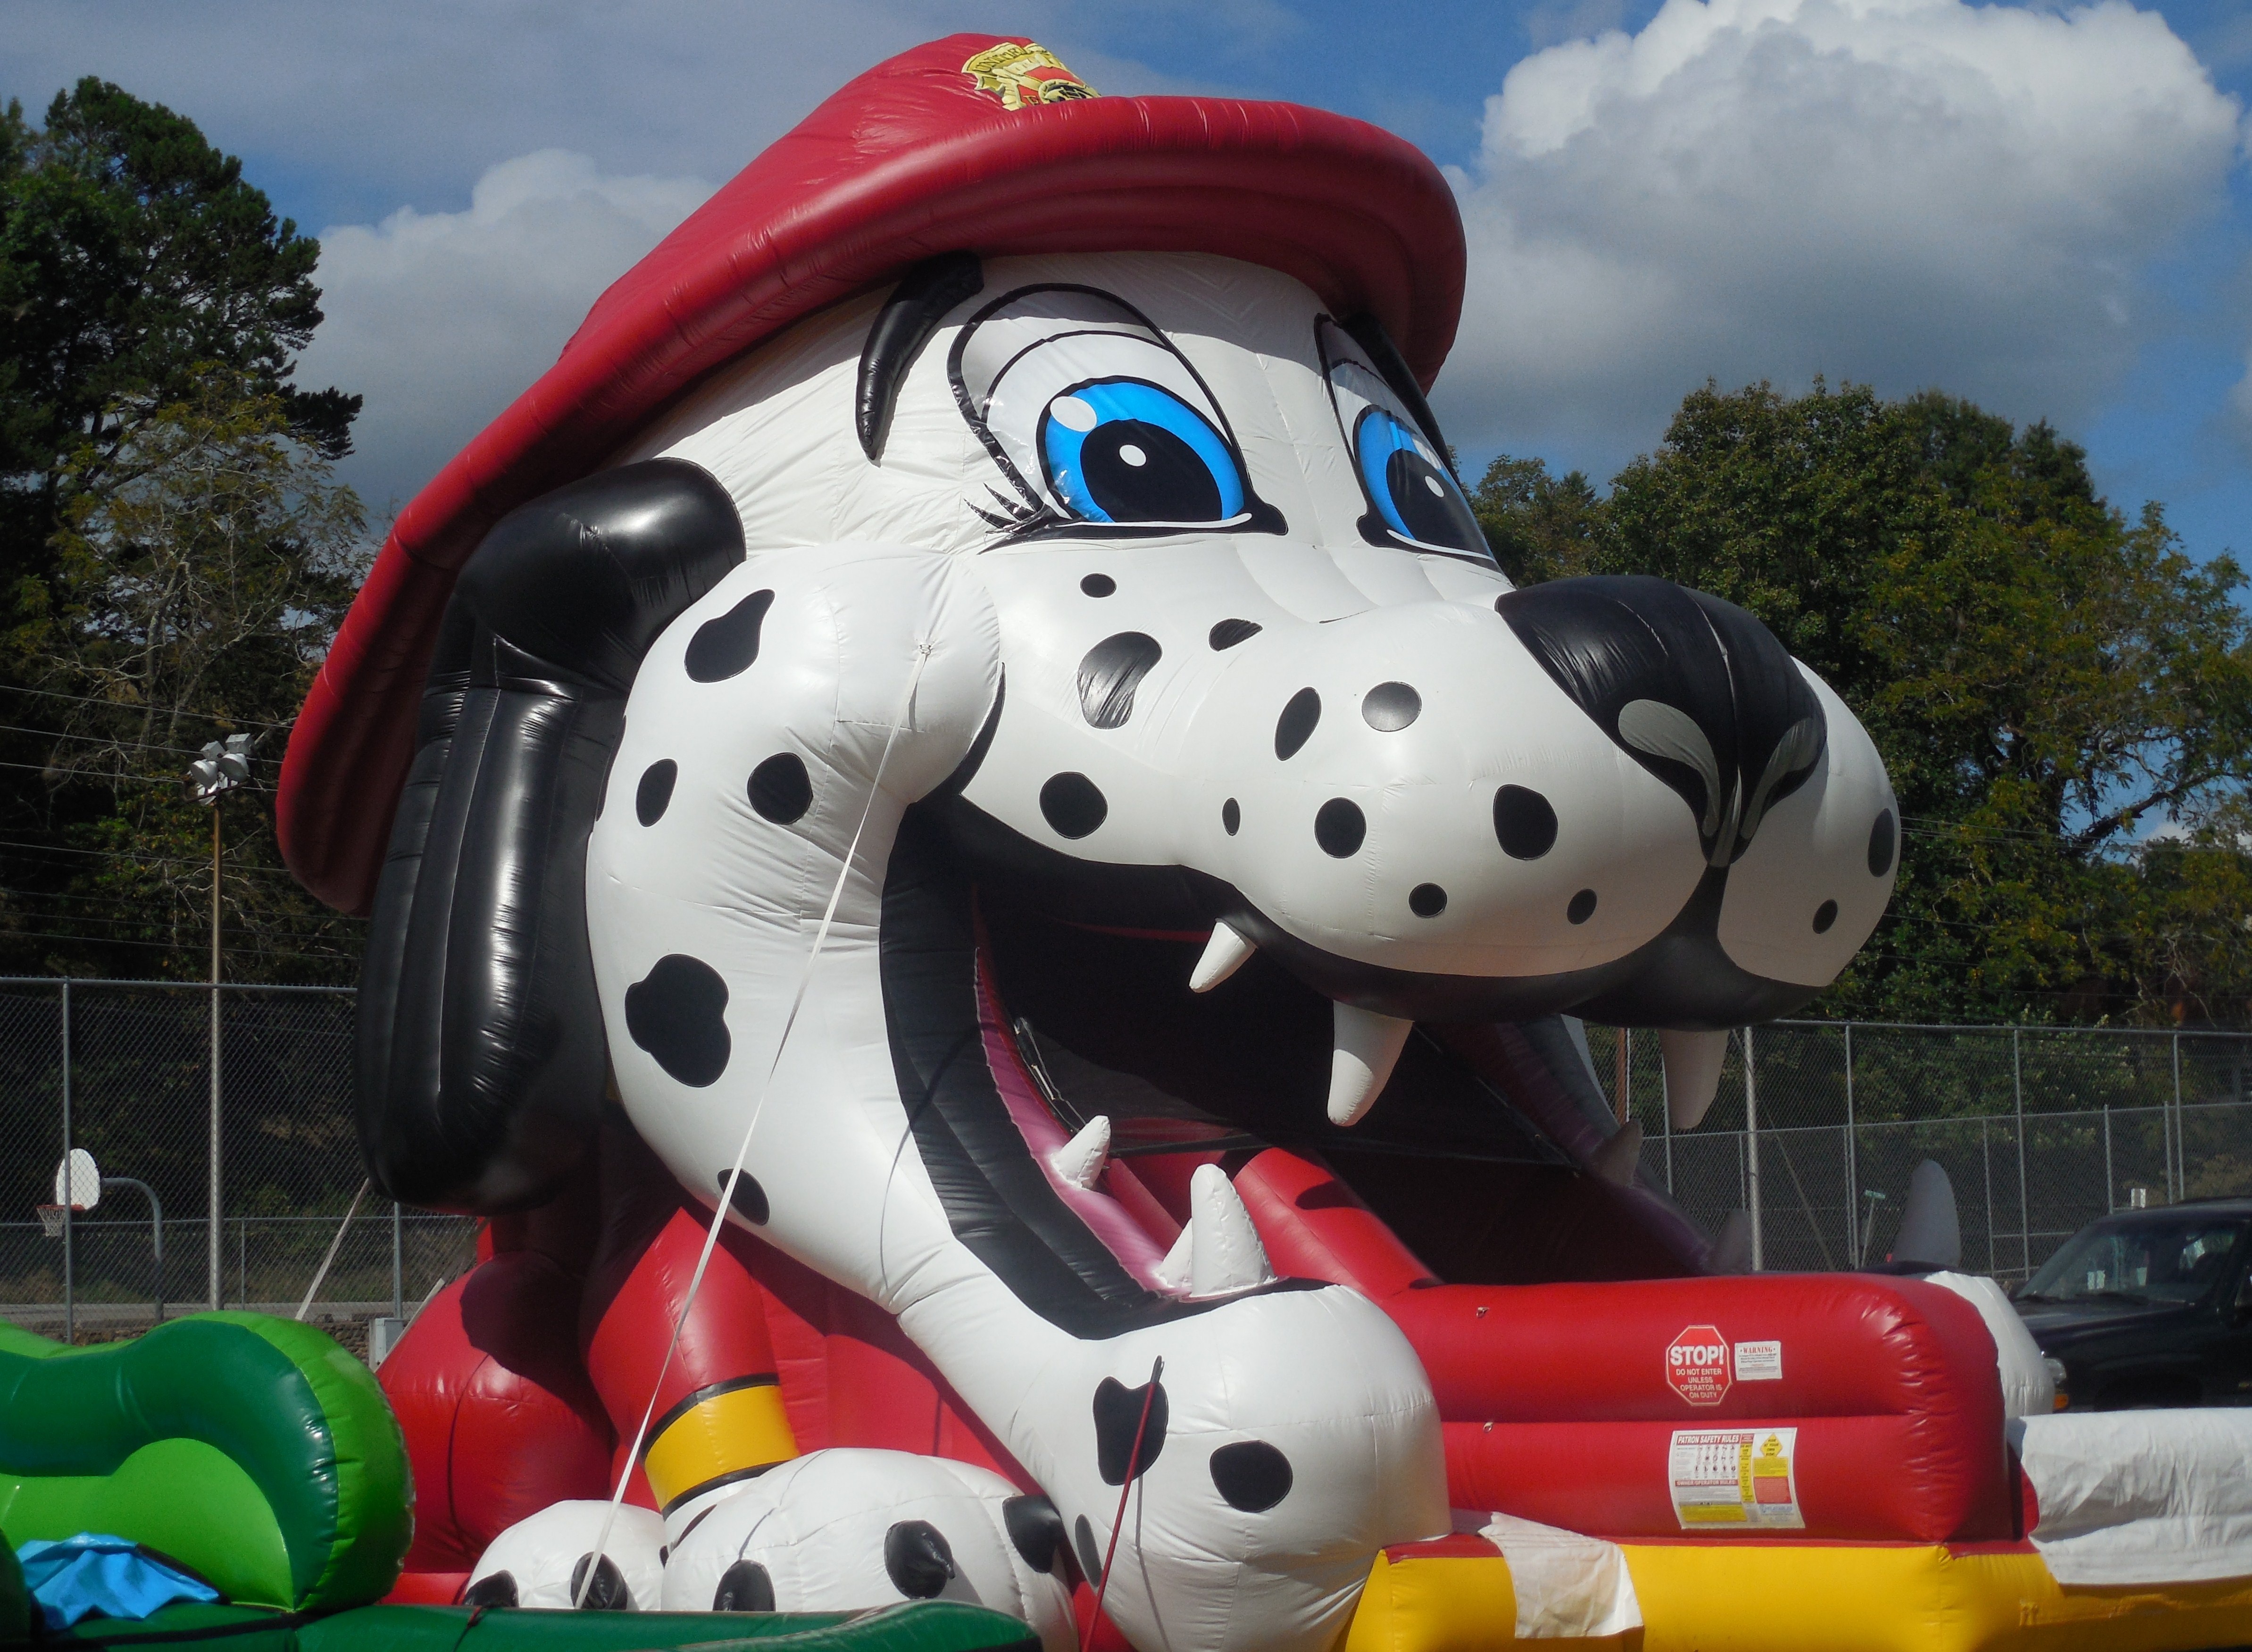
outdoor, white, balloon, adventure, dog, animal, recreation, young, amusement park, ride, black, lifestyle, toy, fun, helmet, mascot, games, fair, dalmatian, inflatable, recreational, stuffed toy, carnival ride